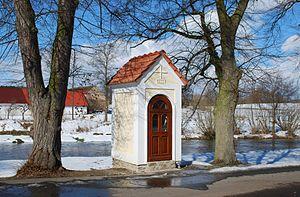
Rataje est une commune du district de Tábor, dans la région de Bohême-du-Sud, en République tchèque. Sa population s'élevait à 204 habitants en 2017.